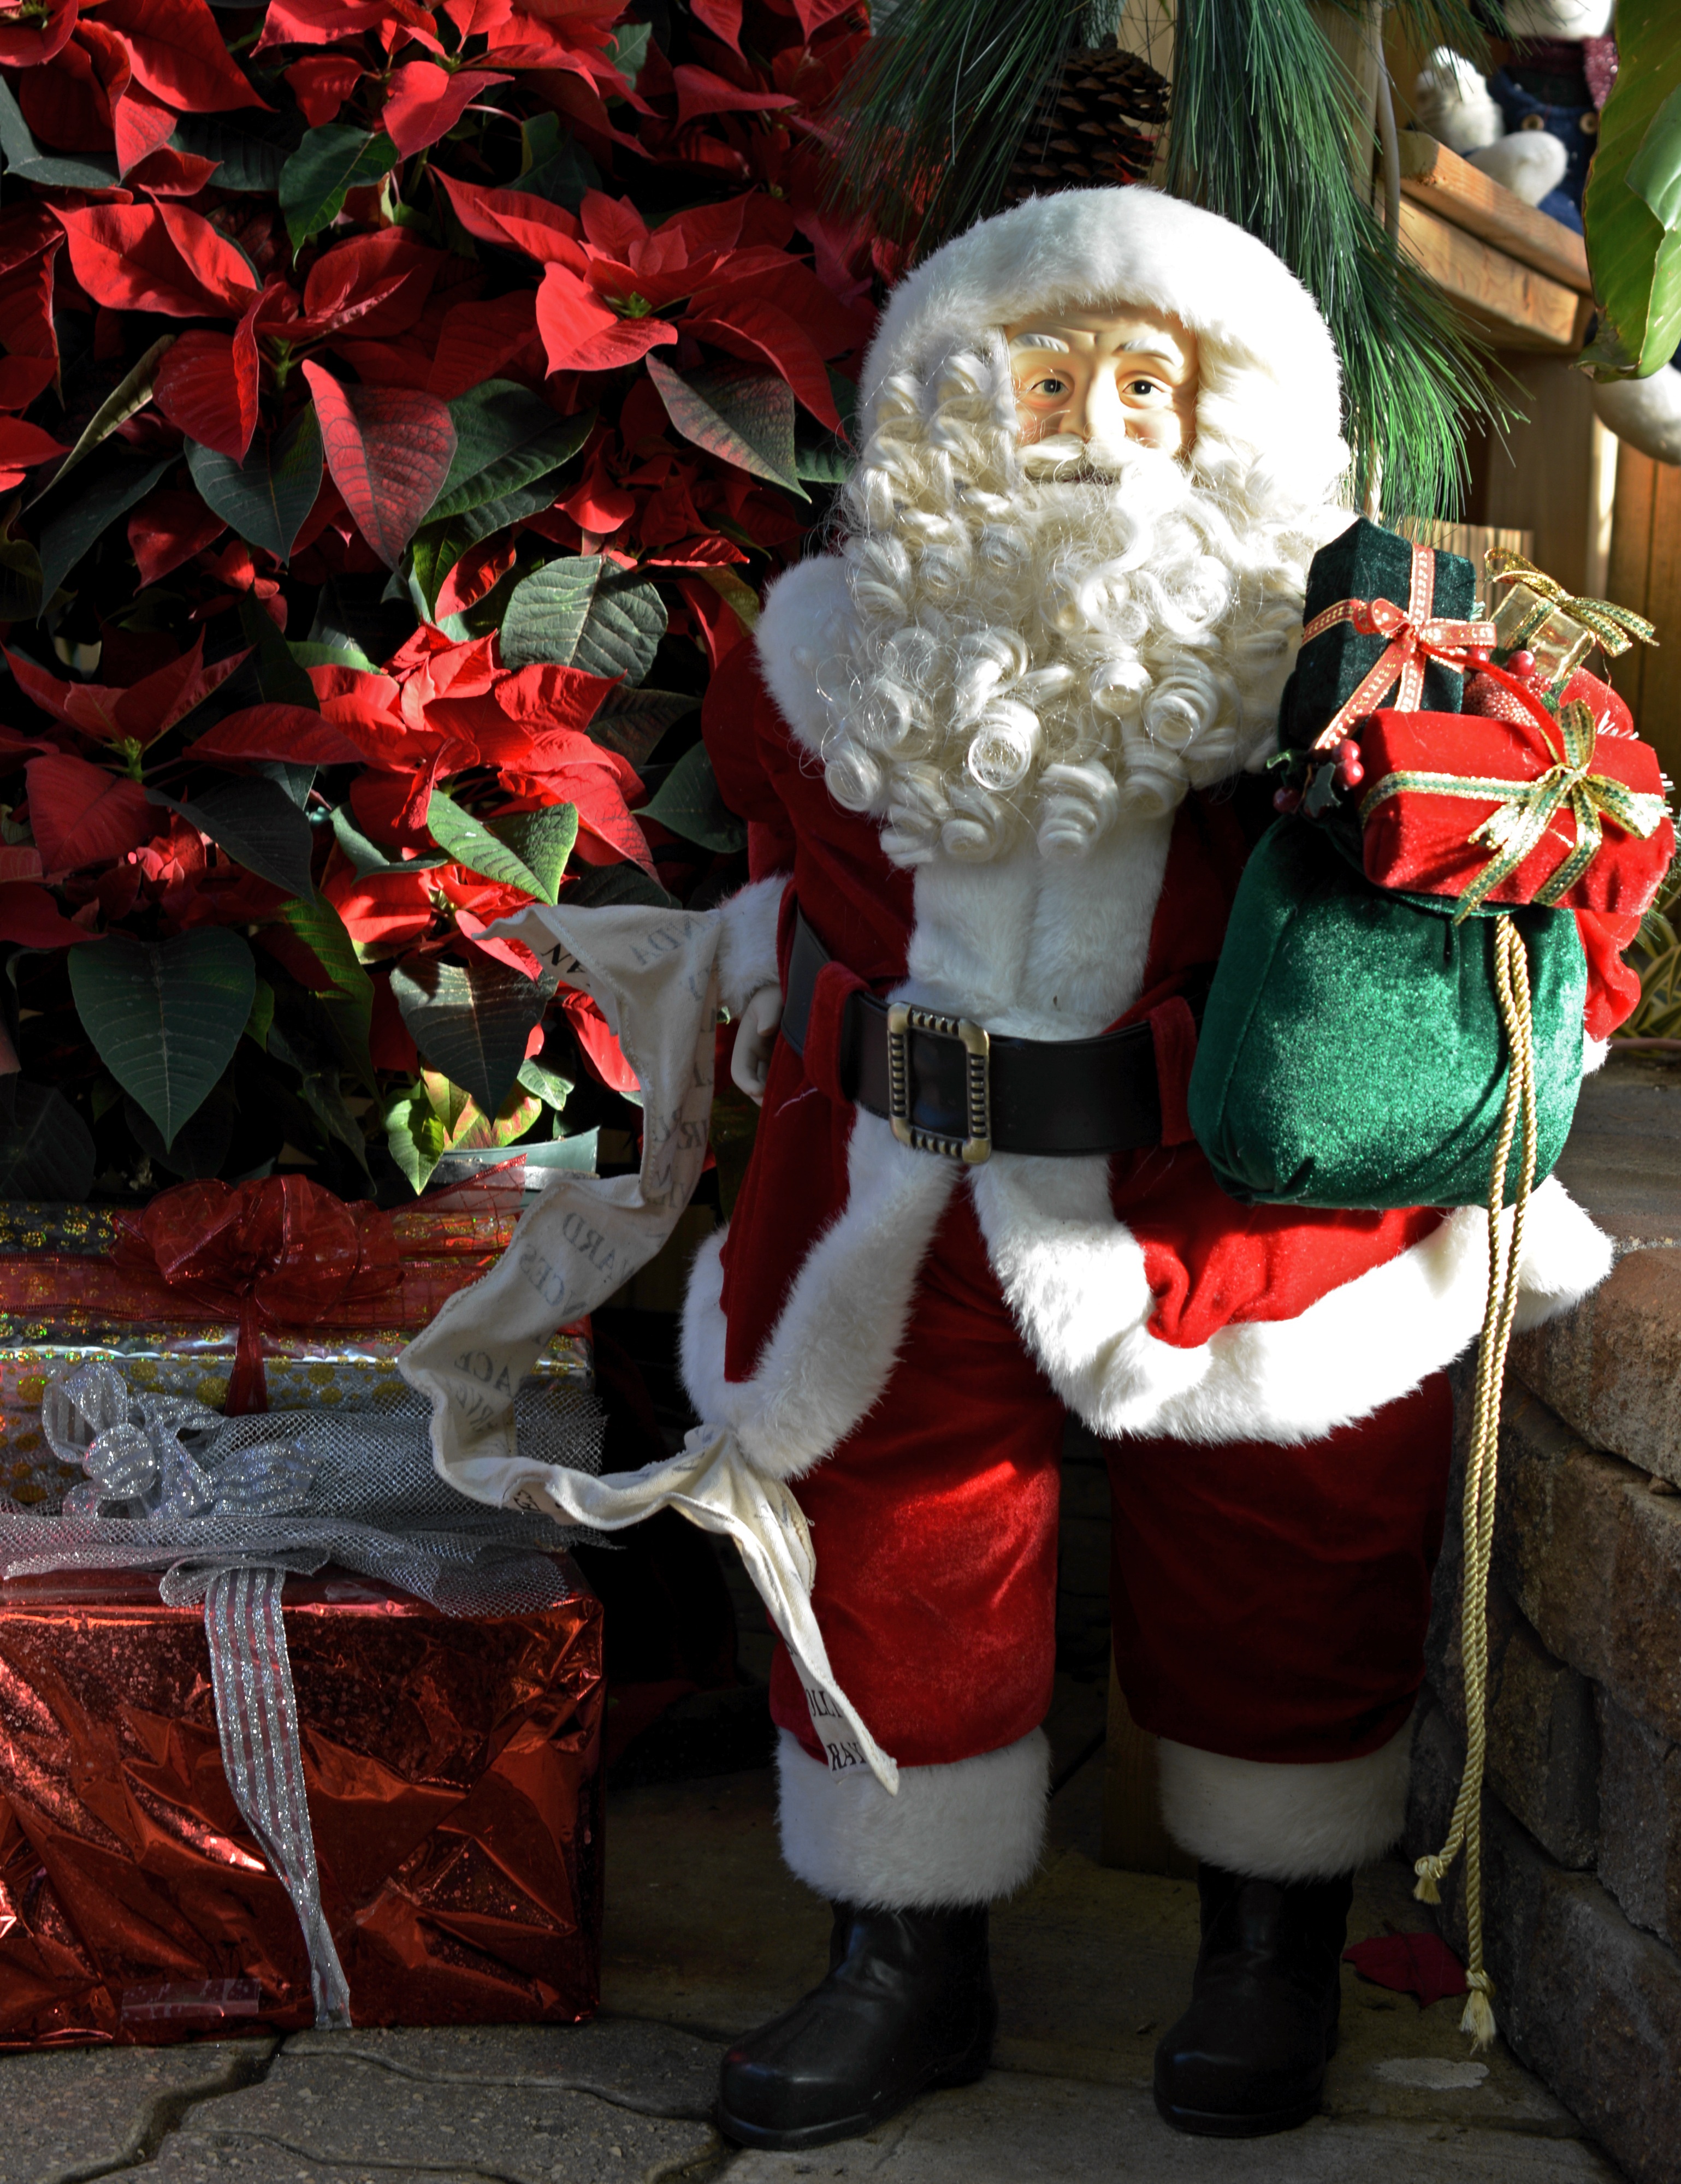
winter, flower, celebration, red, holiday, christmas, season, christmas decoration, gifts, seasonal, december, xmas, santa claus, presents, fictional character